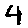
Label: 4